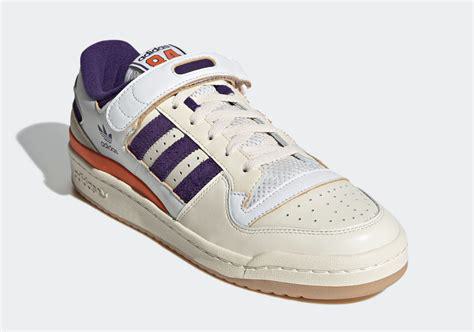
Brand: Adidas
Model: Forum